Gouhelans

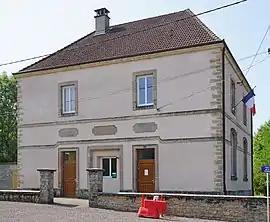
The town hall in Gouhelans

Gouhelans is a commune in the Doubs department in the Bourgogne-Franche-Comté region in eastern France.